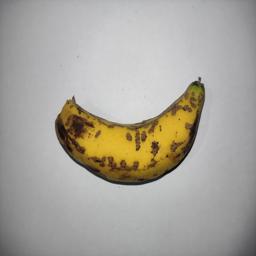
Banana variety: Sagor Kola